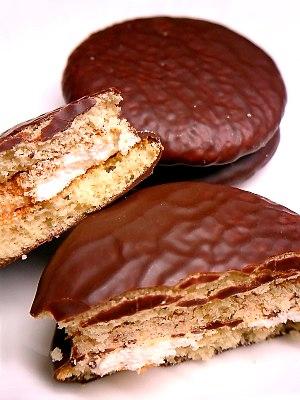
Une tête-de-nègre est une pâtisserie constituée de deux meringues entre lesquelles repose de la crème au beurre, le tout est enrobé de chocolat.
Le Choco Pie est un biscuit populaire sud-coréen consistant en deux petites couches de gâteau fourrées au marshmallow et enrobées de chocolat. Il tire son origine des moon pie, un snack provenant du sud des États-Unis et introduit par les soldats américains lors de leur venue dans le pays.